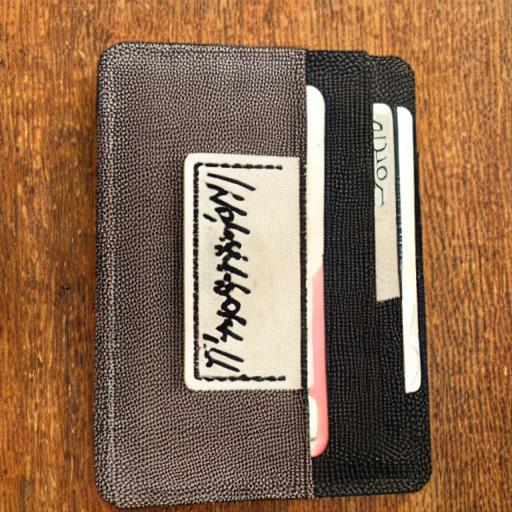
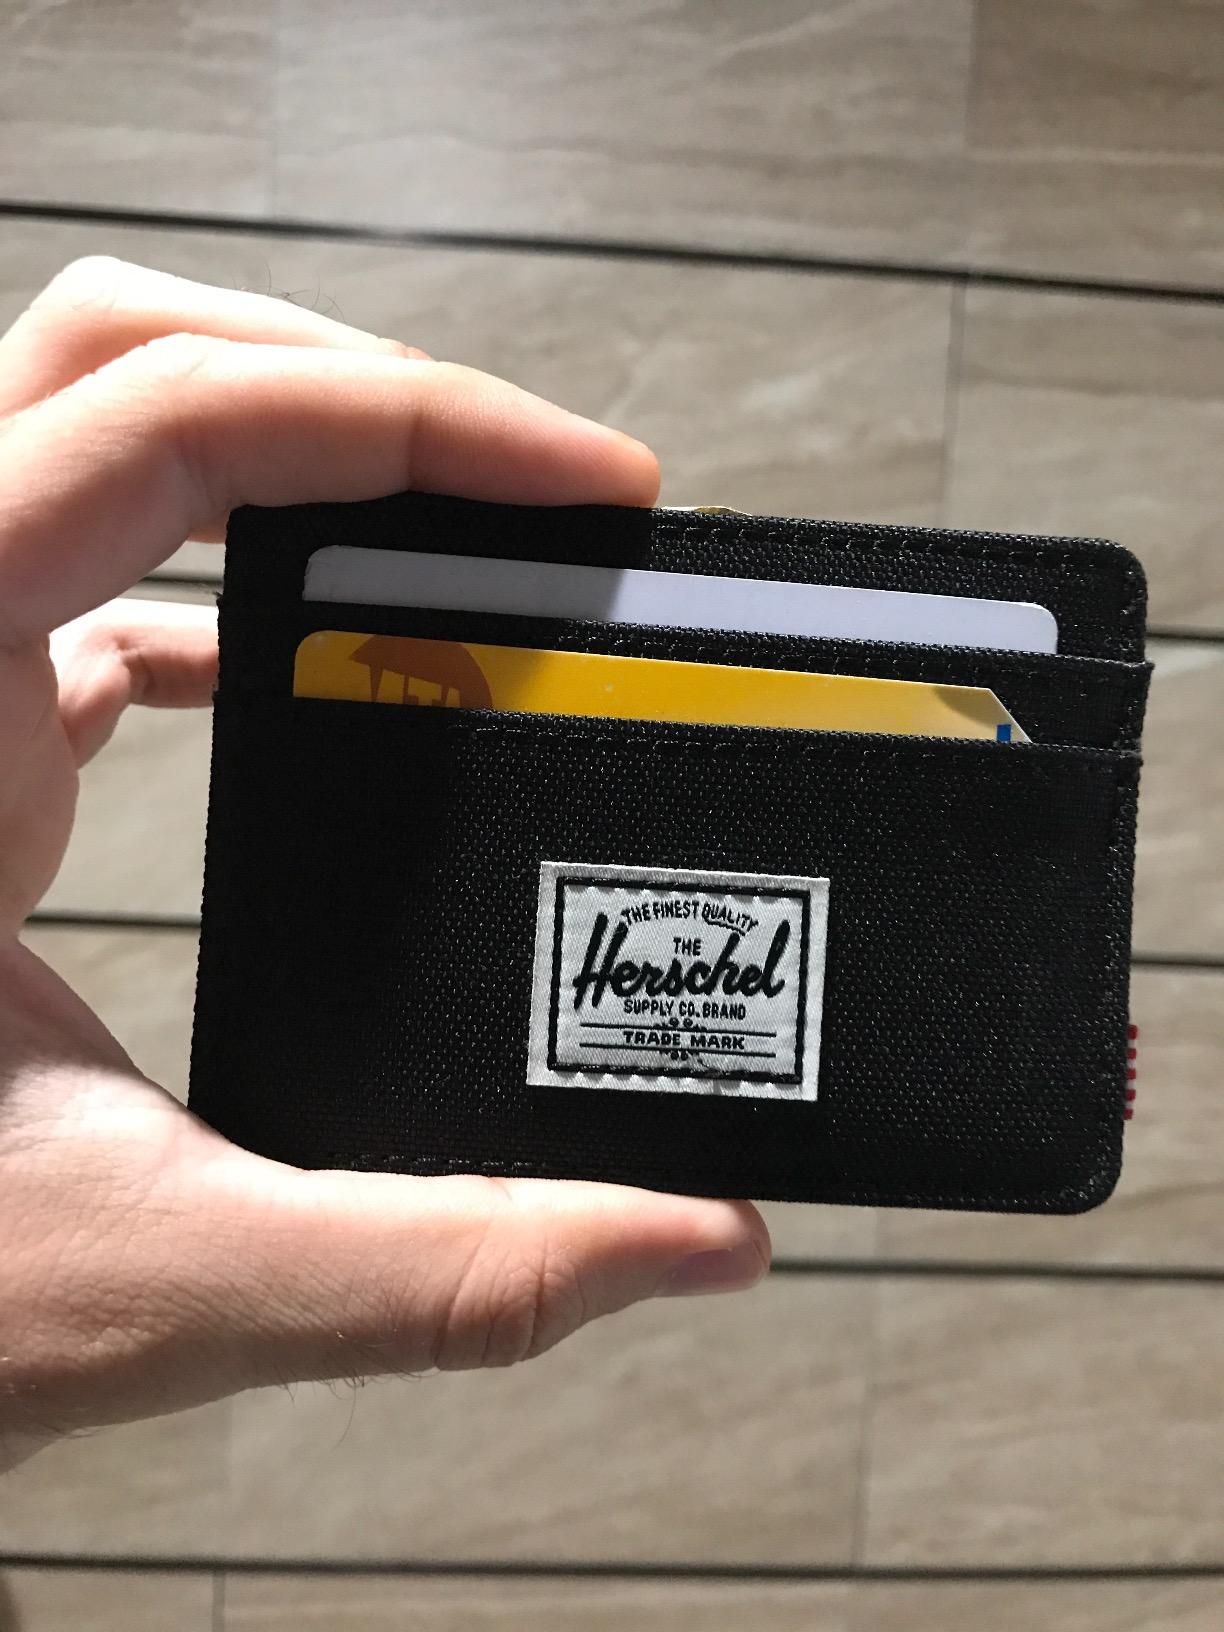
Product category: accessories_wallet
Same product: no